Padai Veetu Amman

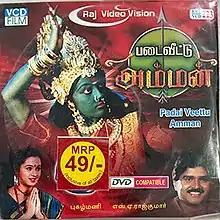
VCD cover

Padai Veetu Amman is a 2002 Indian Tamil-language devotional film directed by Pugazhmani. The film stars Ramki, Meena, Devayani and Ravali. It was released on 4 November 2002.